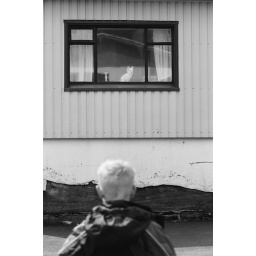
portable dog in a window